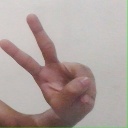
अक्षर: ऐ